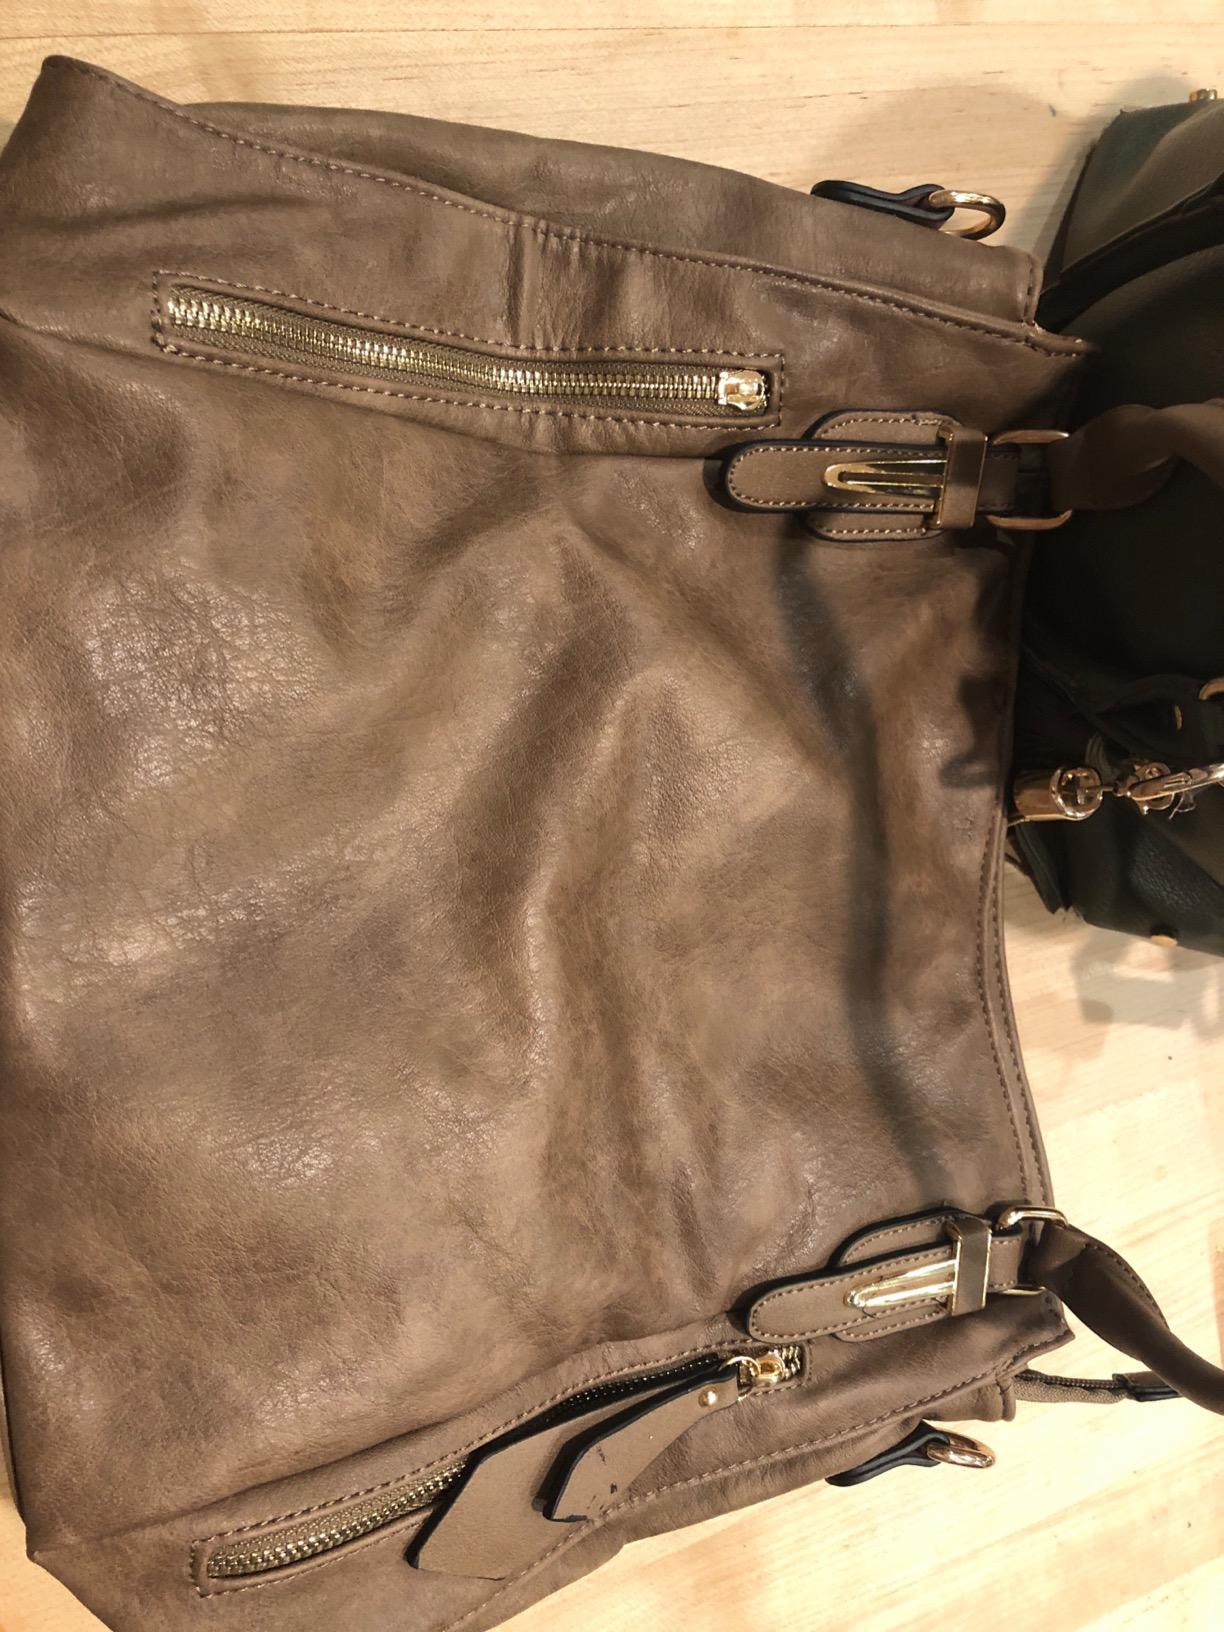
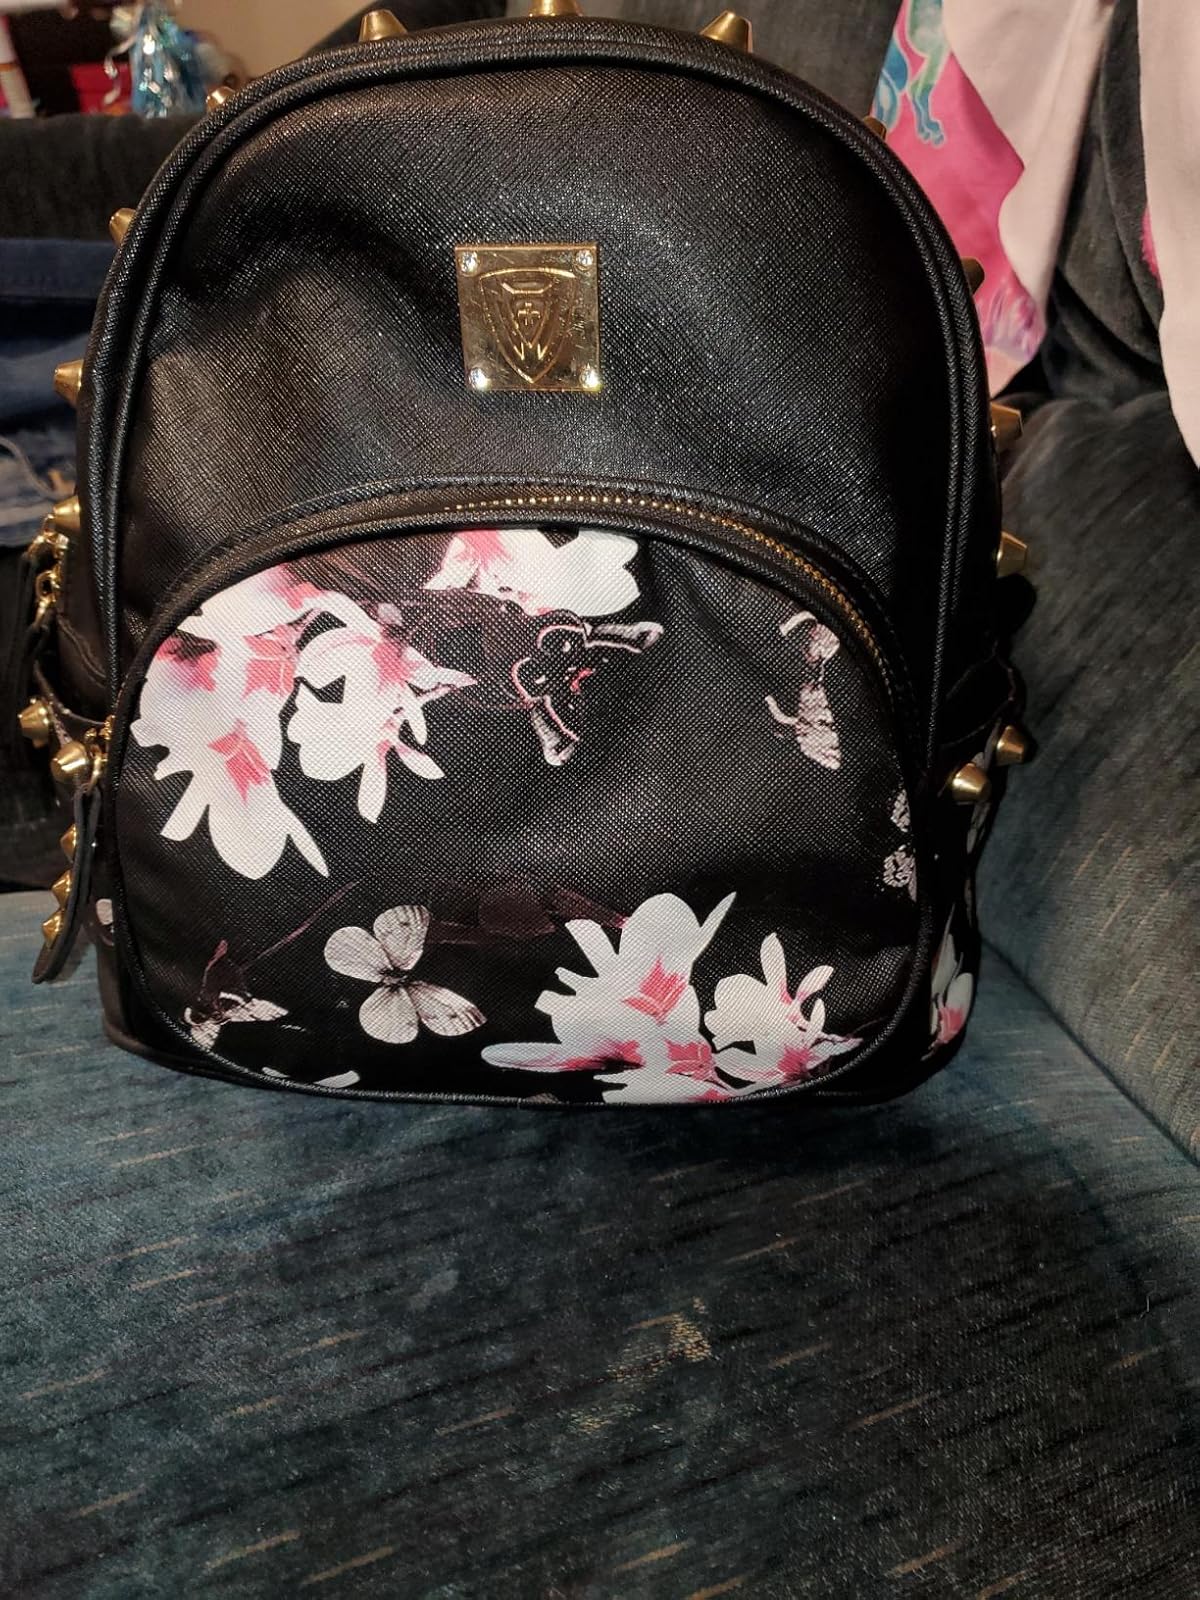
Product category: accessories_handbag
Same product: no